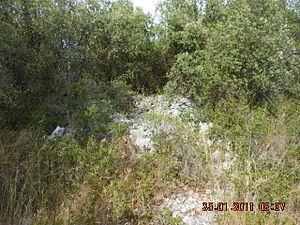
Vue du clapier 1 trouvé éventré sous un chêne vert - Saint-Vincent-de-Barbeyrargues (Hérault).
Le Cap barré de Garastre ou Oppidum de Garaste, est situé à 500 mètres au nord du village de Prades-le-Lez, sur le territoire de la commune de Saint-Vincent-de-Barbeyrargues, non loin de la vallée d'une petite rivière, le Lirou, dans le département de l'Hérault, le long de la route qui va de Montpellier à Mende. Il occupe le sommet du rocher de Garastre. Ce gros rocher domine la route de 60 m. Il est recouvert par une garrigue basse à chêne kermès. C'est un lieu bien connu des géologues montpellièrains et de fouilleurs amateurs.